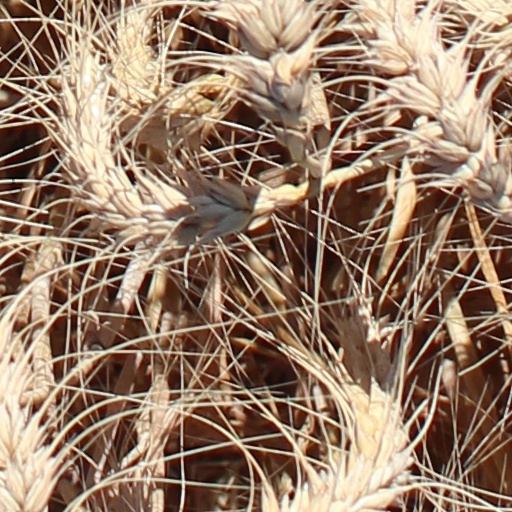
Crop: wheat